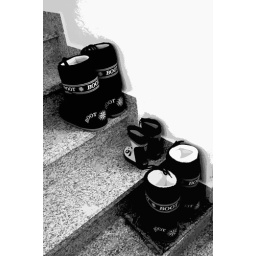
in the three bears home :-)